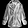
Label: Coat